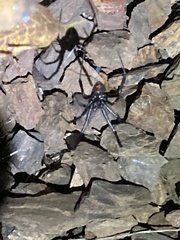
Species: Lactrodectus_hesperus